National Cycle Route 67

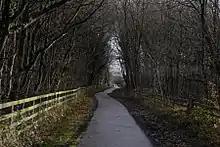
This view is looking south from the former Nidd Junction on the Leeds & Thirsk Railway, now used as the Nidderdale Greenway.

The longest continuous section of NCN 67 is the Trans Pennine Trail (Central) route from Chesterfield to Leeds. It passes through the eastern sides of Sheffield, Barnsley and Wakefield. On reaching the south east of Leeds, it meets NCN Route 66 which can be followed east for to reach the next section.